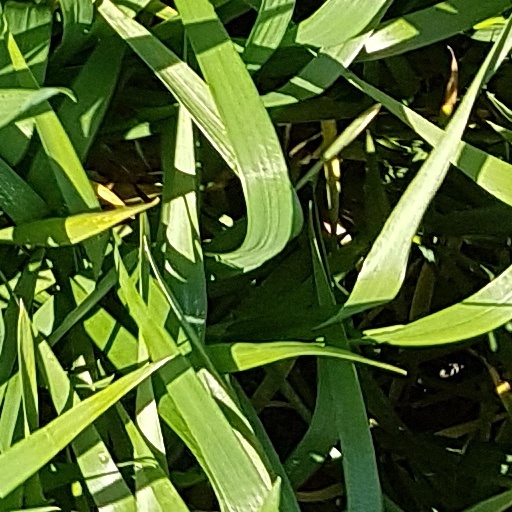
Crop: wheat